United Nations Security Council Resolution 677

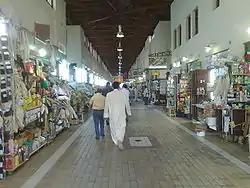
Kuwaiti civilians

United Nations Security Council resolution 677, adopted unanimously on 28 November 1990, after recalling resolutions 660 (1990), 662 (1990) and 674 (1990), the Council condemned attempts by Iraq to alter the demographic composition of Kuwait and the restrictions on the movement of its citizens.